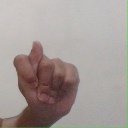
अक्षर: ट